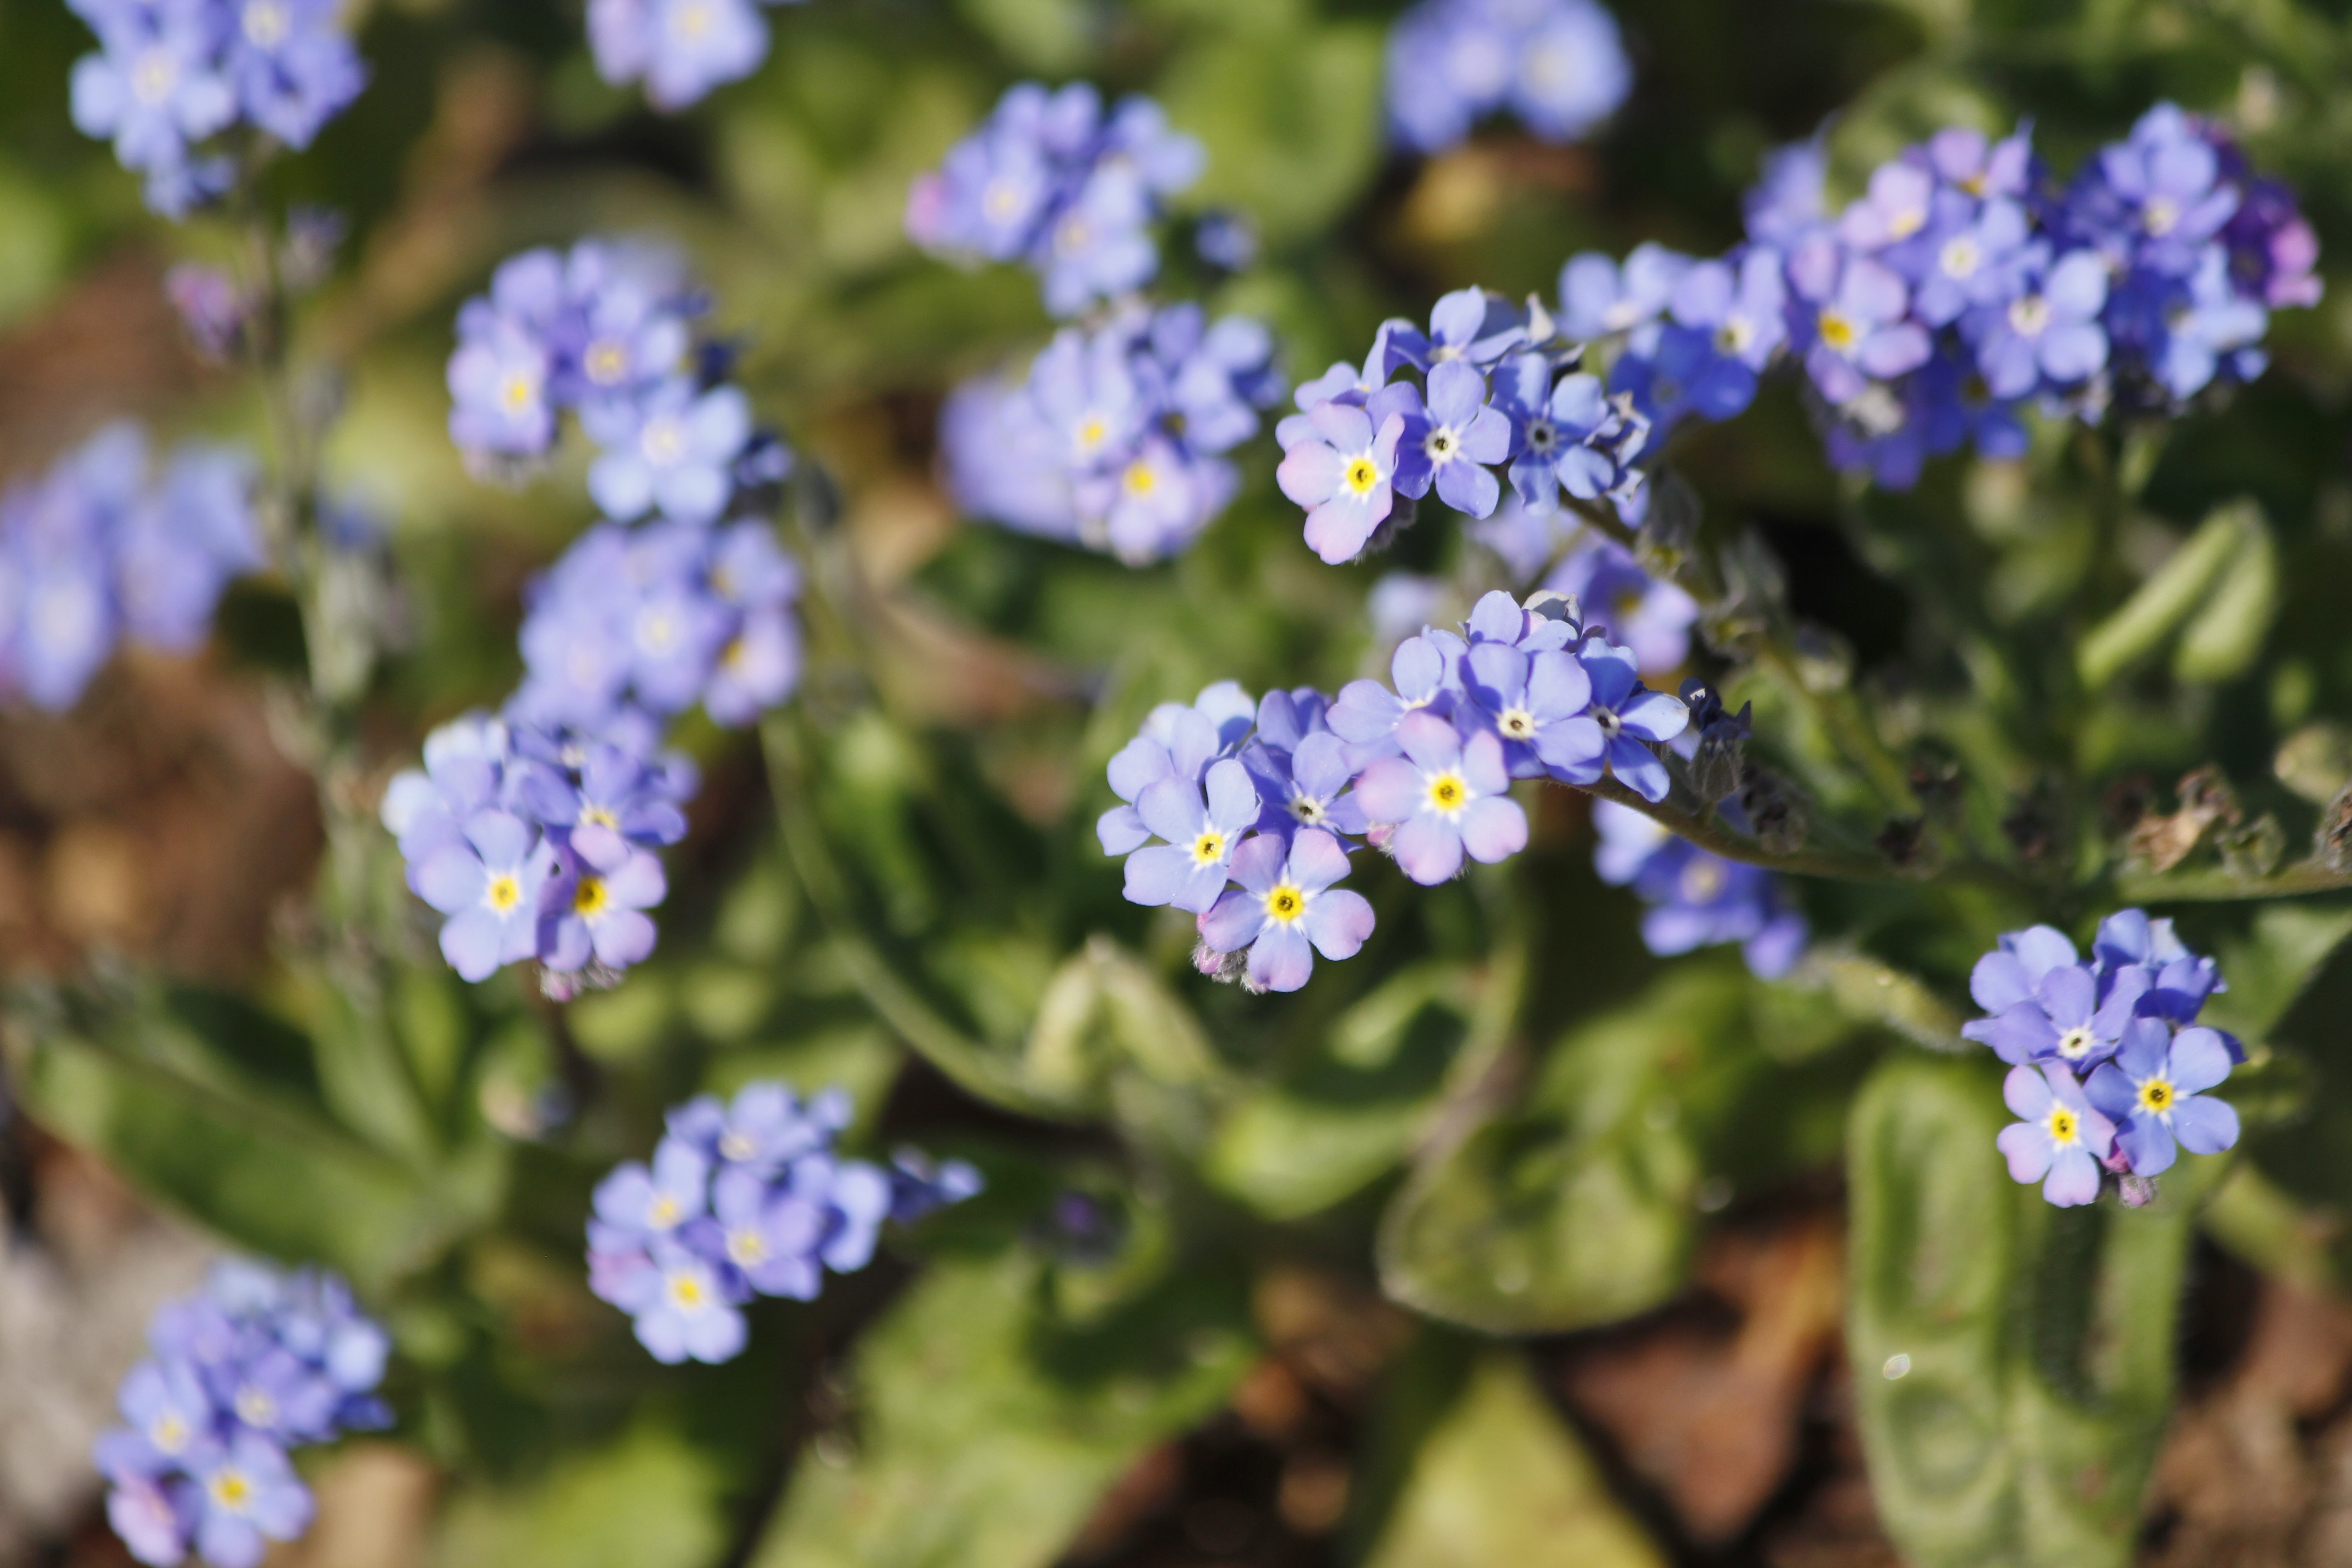
blossom, plant, flower, botany, blue, flora, wildflower, forget me not, spring flower, macro photography, flowering plant, borage family, annual plant, land plant, english lavender, vergissmeinniccht